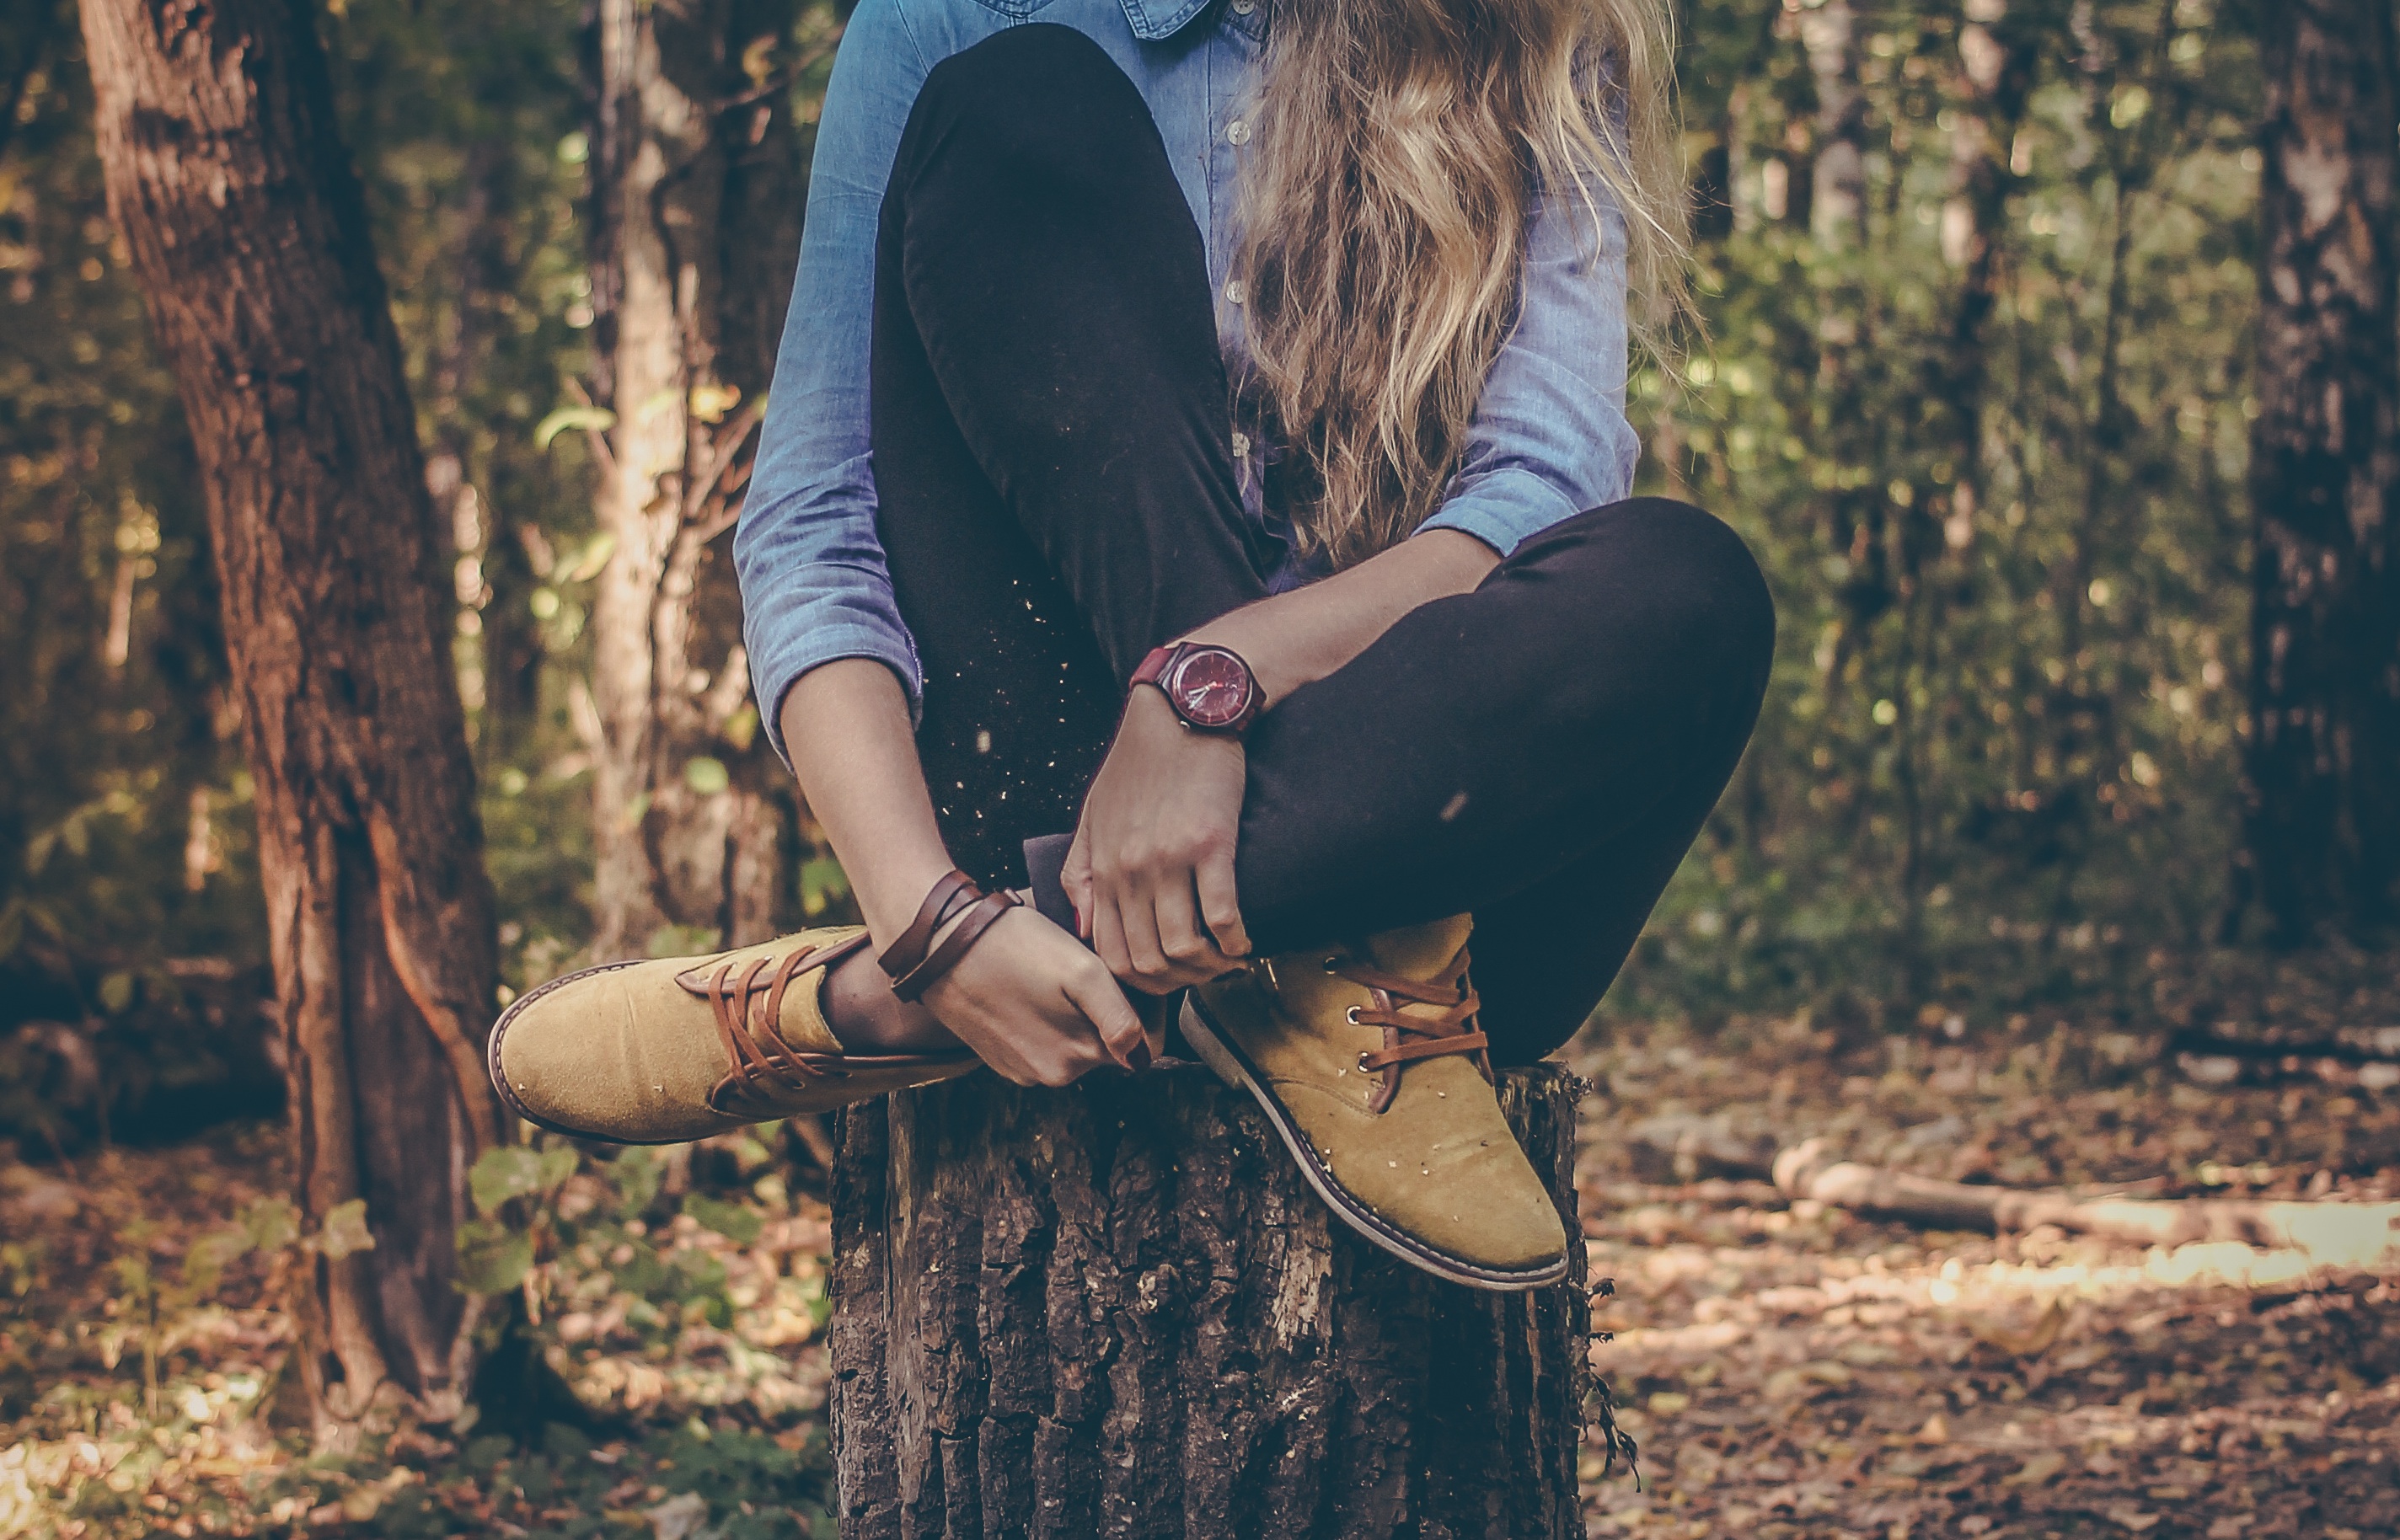
tree, forest, grass, person, girl, woman, photography, sunlight, stump, boot, love, portrait, model, spring, autumn, romance, child, season, dress, photograph, beauty, emotion, interaction, photo shoot, portrait photography, human positions